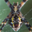
Label: spider